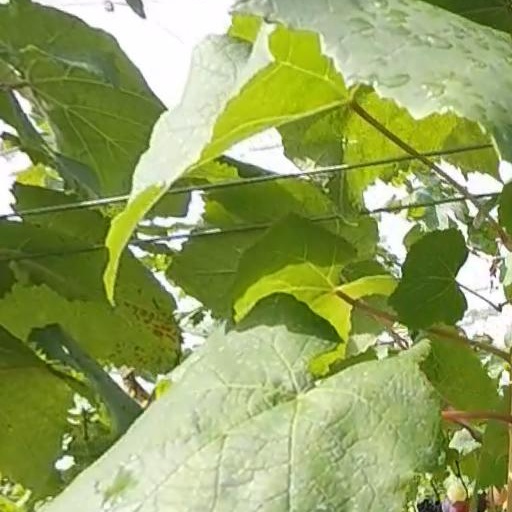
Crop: grape